Groomsville, Queensland

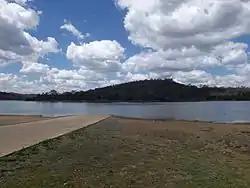
Boat ramp, 2014

There is a boat ramp into the Cooby Creek Reservoir at Cooby Dam Road. Although the boat ramp is within Groomsville, it must be accessed via neighbouring Meringandan or Kleinton. The boat ramp is managed by the Toowoomba Regional Council.